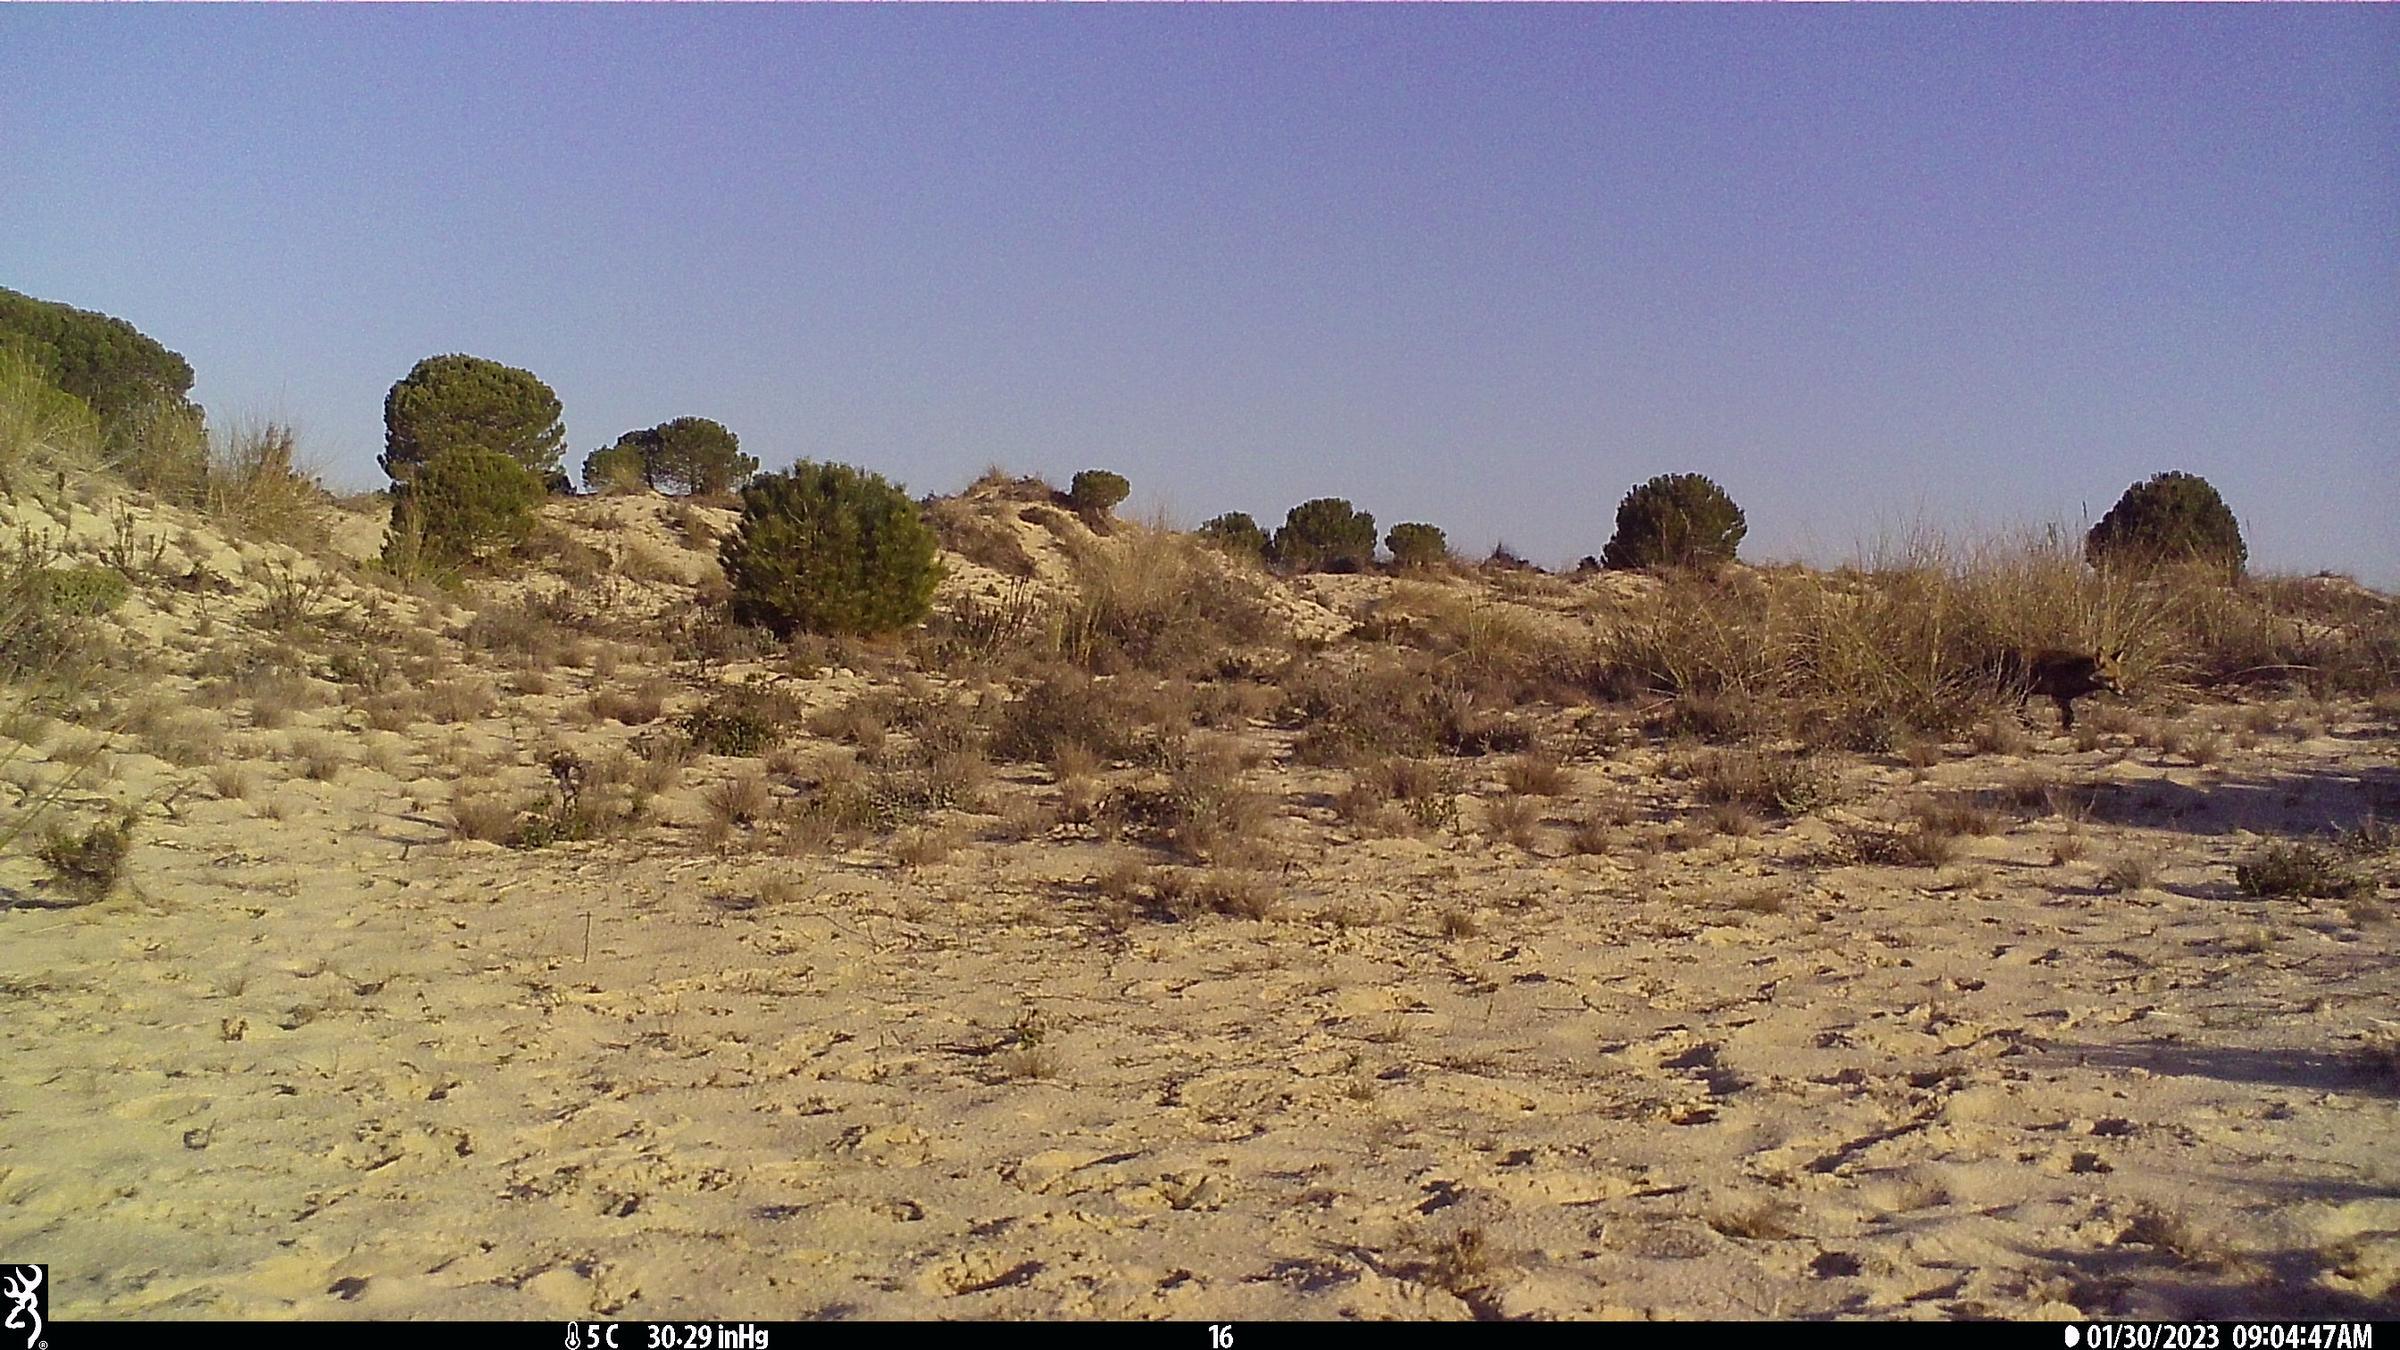
Species: Vulpes vulpes